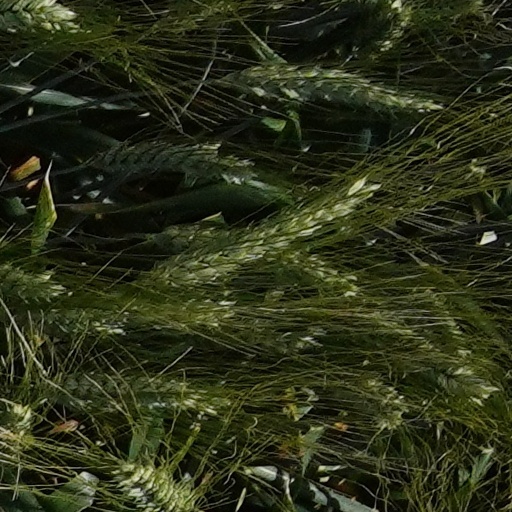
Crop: wheat